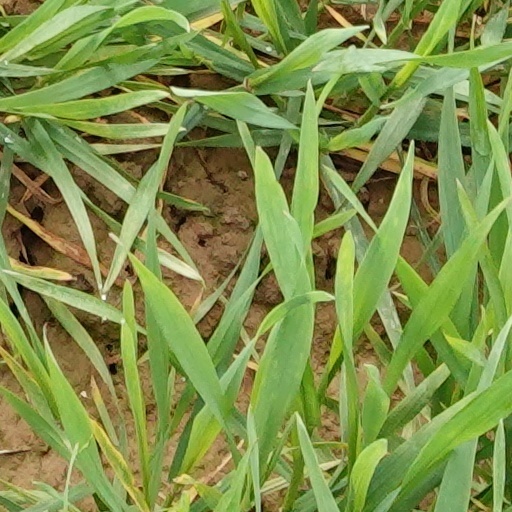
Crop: wheat